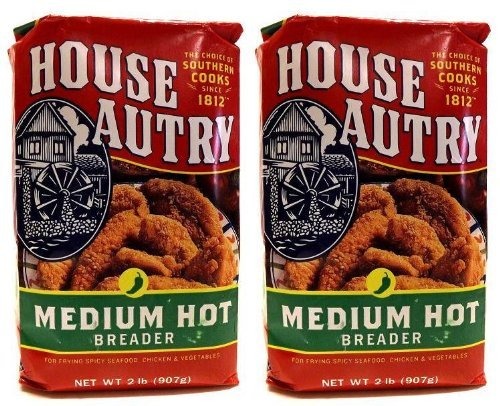
Item Name: House Autry Medium Hot Breader 2-lb bags (Pack of 2)
Bullet Point 1: The Choice of Southern Cooks since 1812
Bullet Point 2: A medium spicy blend of seasoned flour and seasonings
Bullet Point 3: Formulated for pork, but also great on seafood, chicken, or vegetables. Just the right amount of hotness
Bullet Point 4: Two 2-lb bags (4 lbs total)
Value: 32.0
Unit: Ounce

Price: 16.77